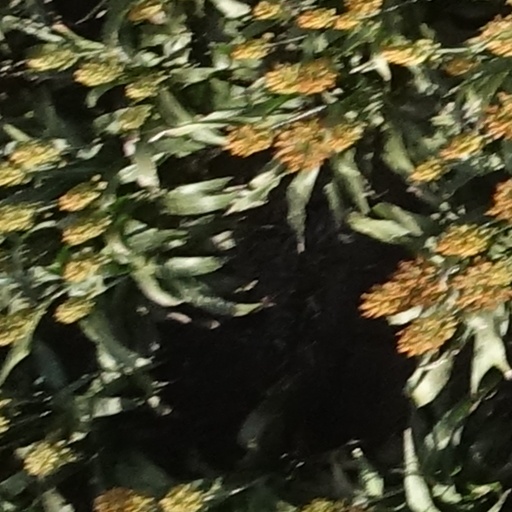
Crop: sorghum